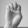
ASL letter: E